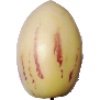
Label: Pepino 1